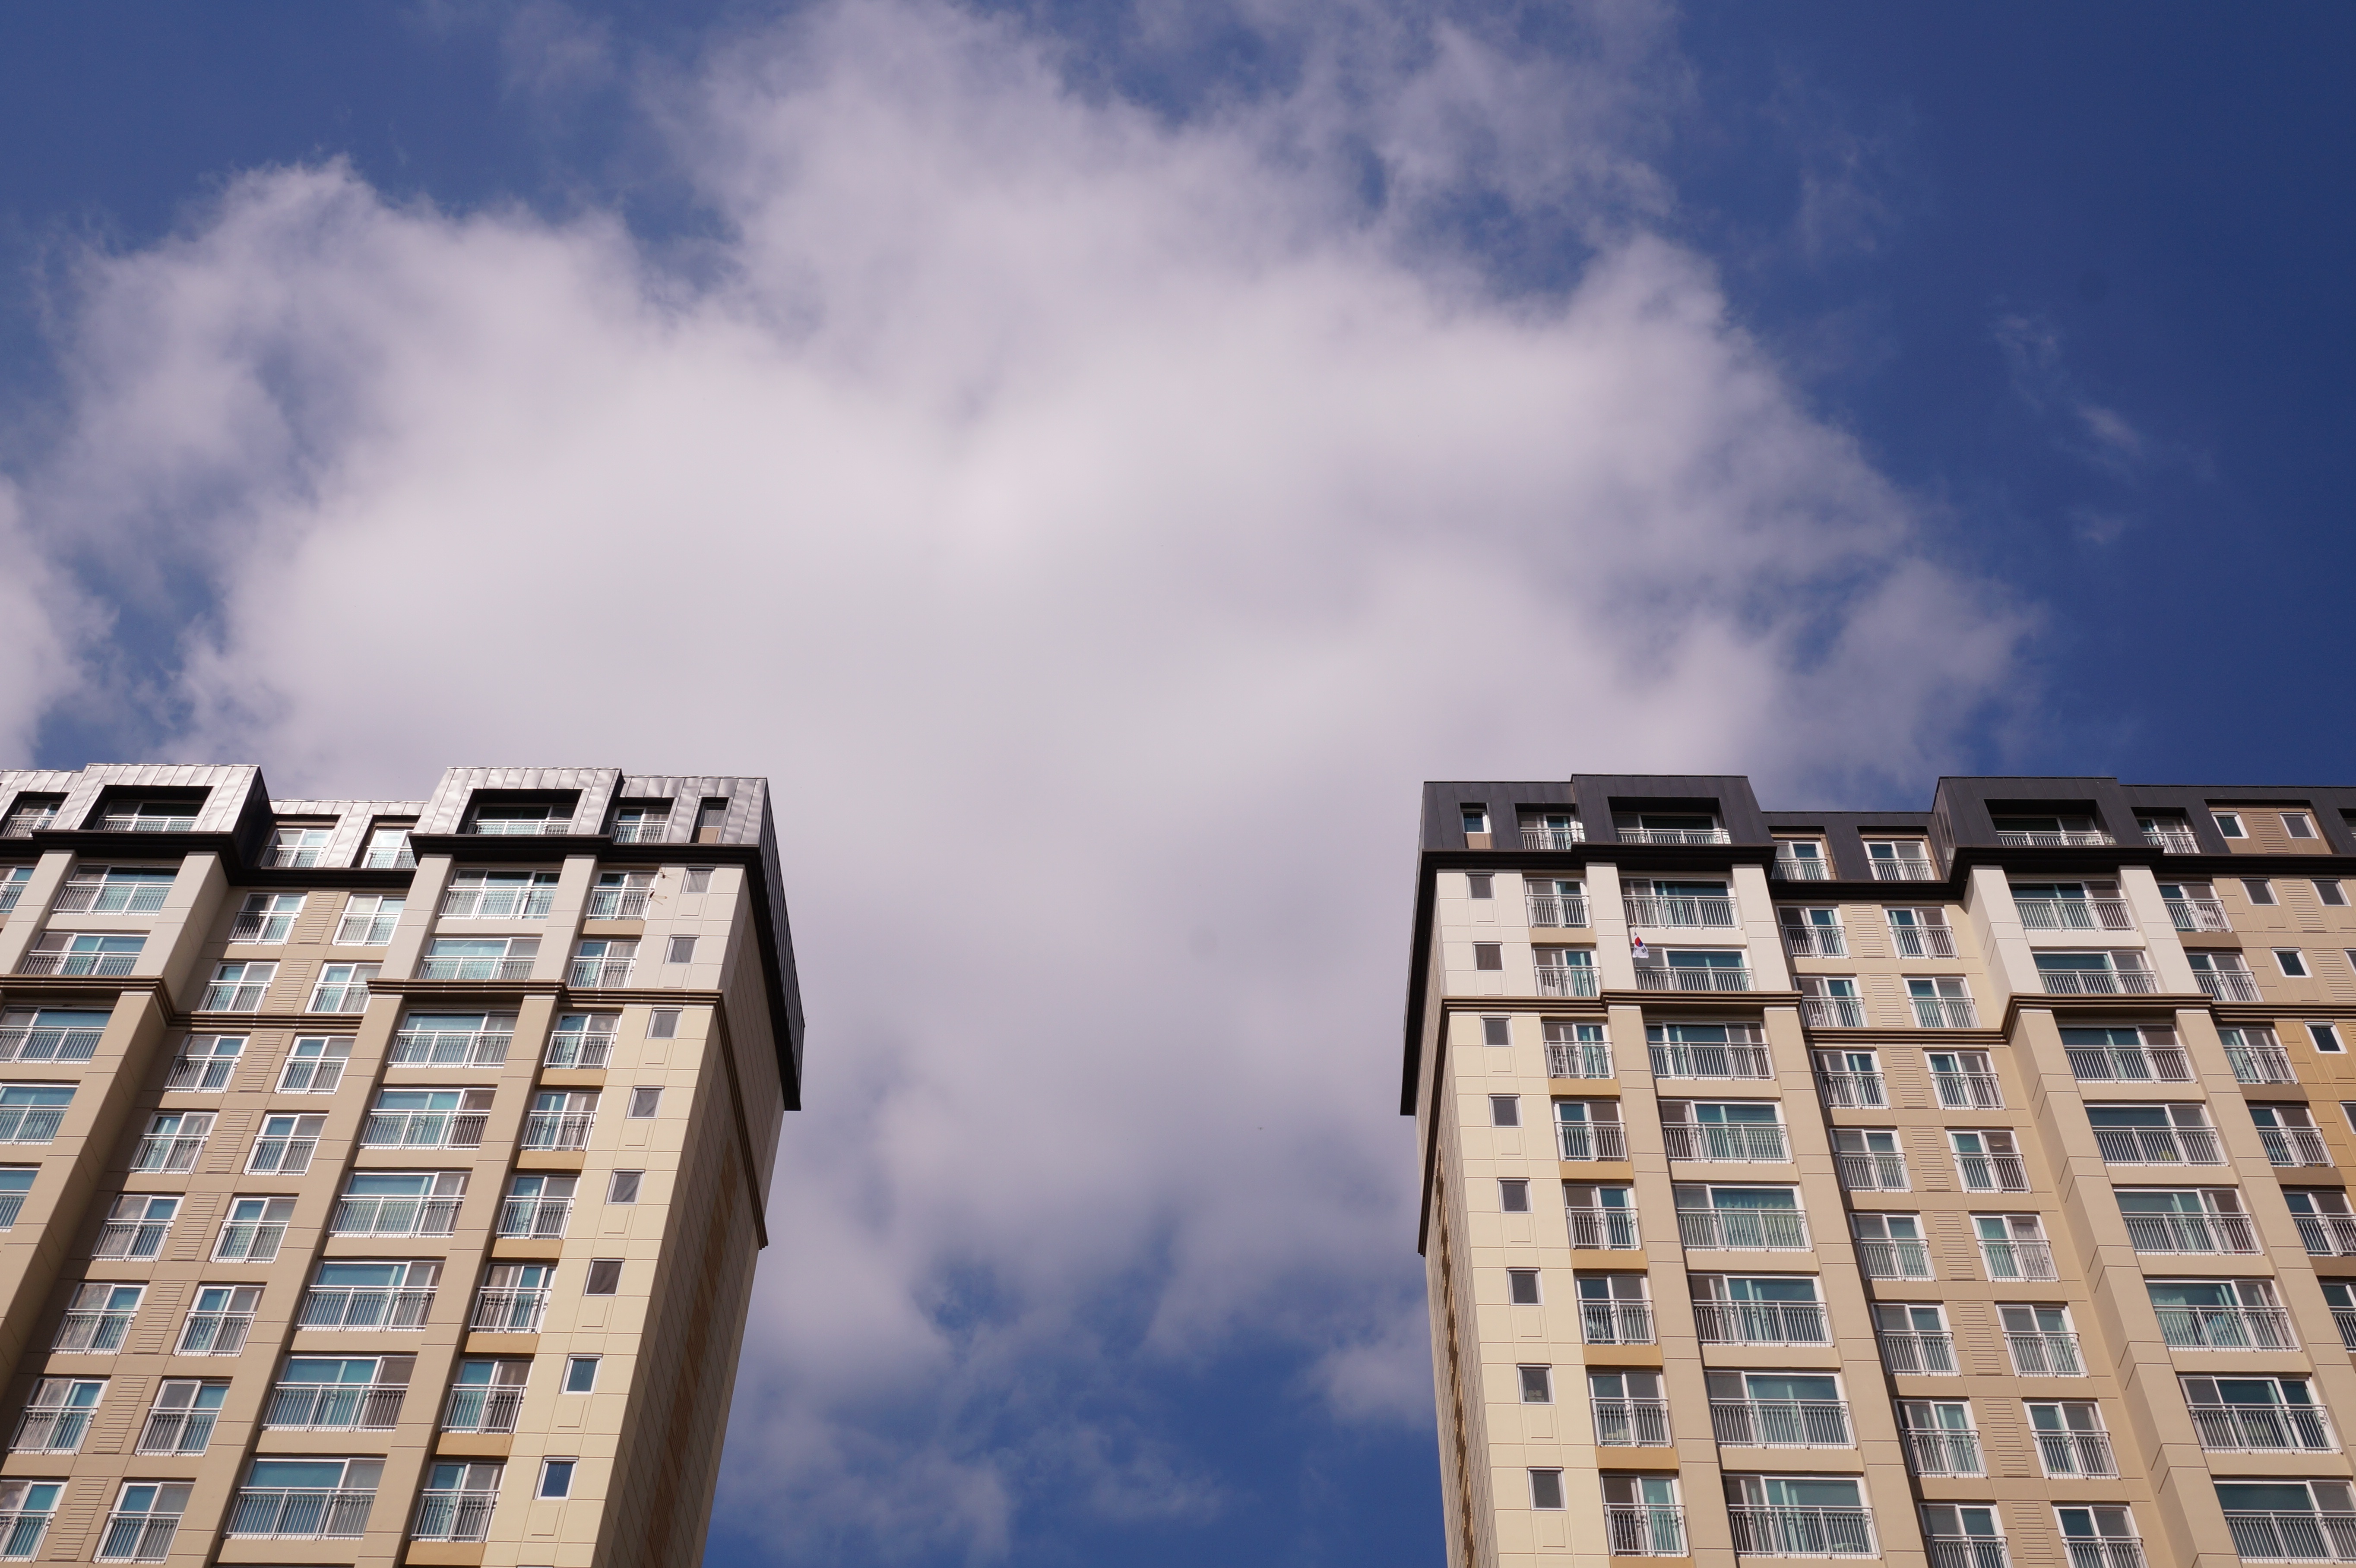
landscape, cloud, architecture, sky, skyline, sunlight, city, skyscraper, cityscape, downtown, reflection, facade, blue, tower block, apartments, metropolis, urban area, residential area, human settlement, atmosphere of earth, metropolitan area